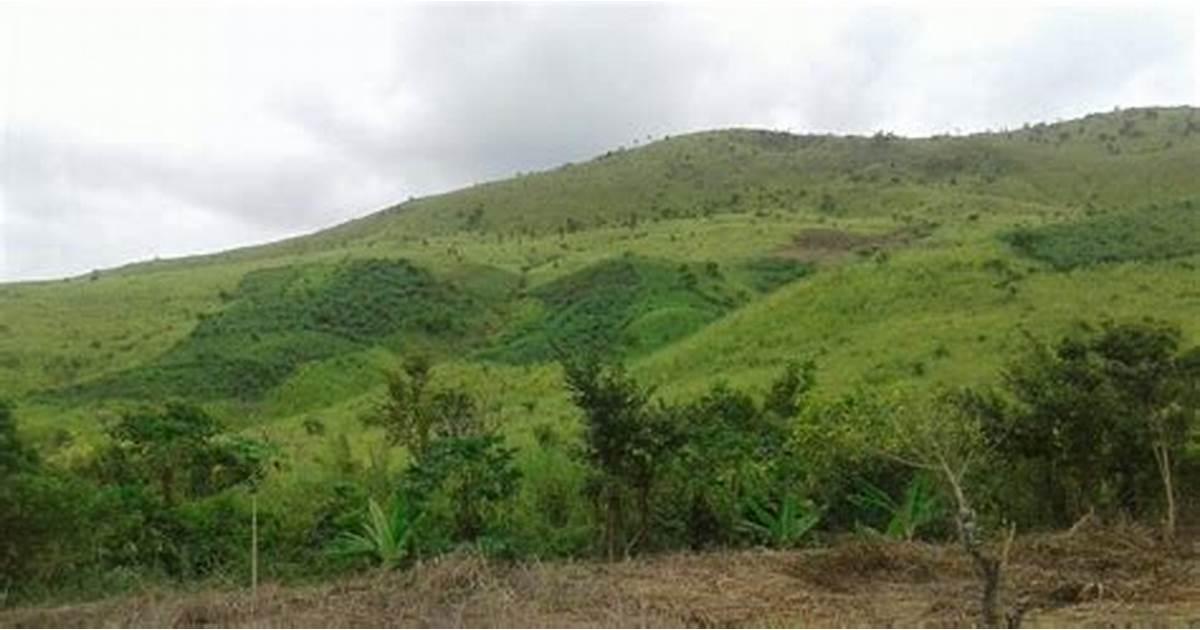
Uoto wa asili wenye rangi ya kijani kibichiulotapakaa kutoka mabondeni hadi kwenye safu za milima, ikipamba mandhari kwa miti vichaka na nyasi ndefu hali inayoosha mazingira ya asili yasiyoguswa.